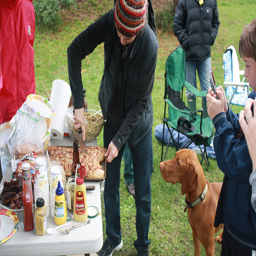
A man getting food from a table while standing next to a brown dog.
A person slicing something with a dog watching
A man cuts some food on a baking sheet while a dog and some people look on.
A dog closely watches a woman cut up a pizza at a park.
Picnic out doors, condiments on table with people around.